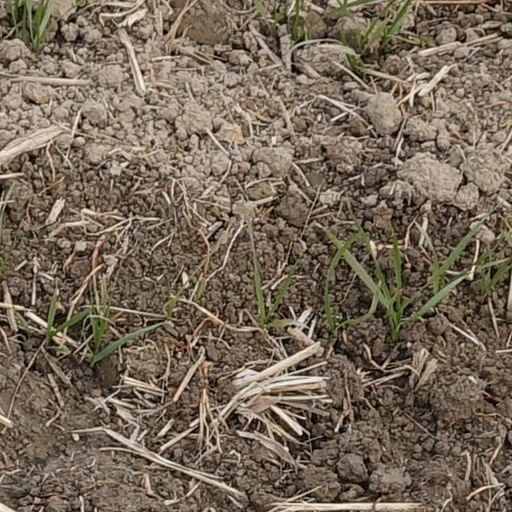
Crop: wheat